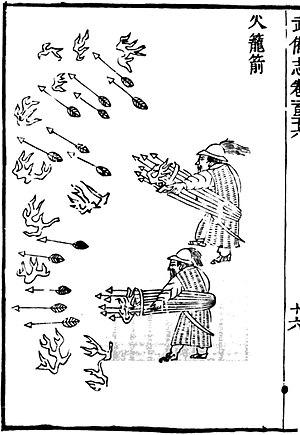
Le Wujing Zongyao, ou Principes généraux du classique de la guerre est un compendium militaire chinois écrit en 1044, durant la dynastie des Song du Nord. Ses auteurs sont les éminents fonctionnaires Zeng Gongliang, Ding Du et Yang Weide, dont les écrits ont ensuite influencé de nombreux écrivains militaires chinois.